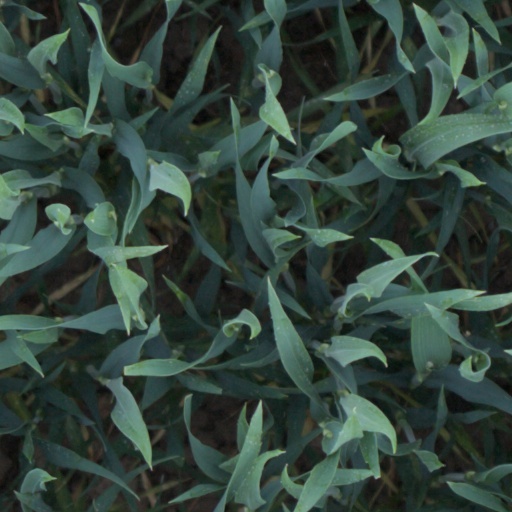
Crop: wheat